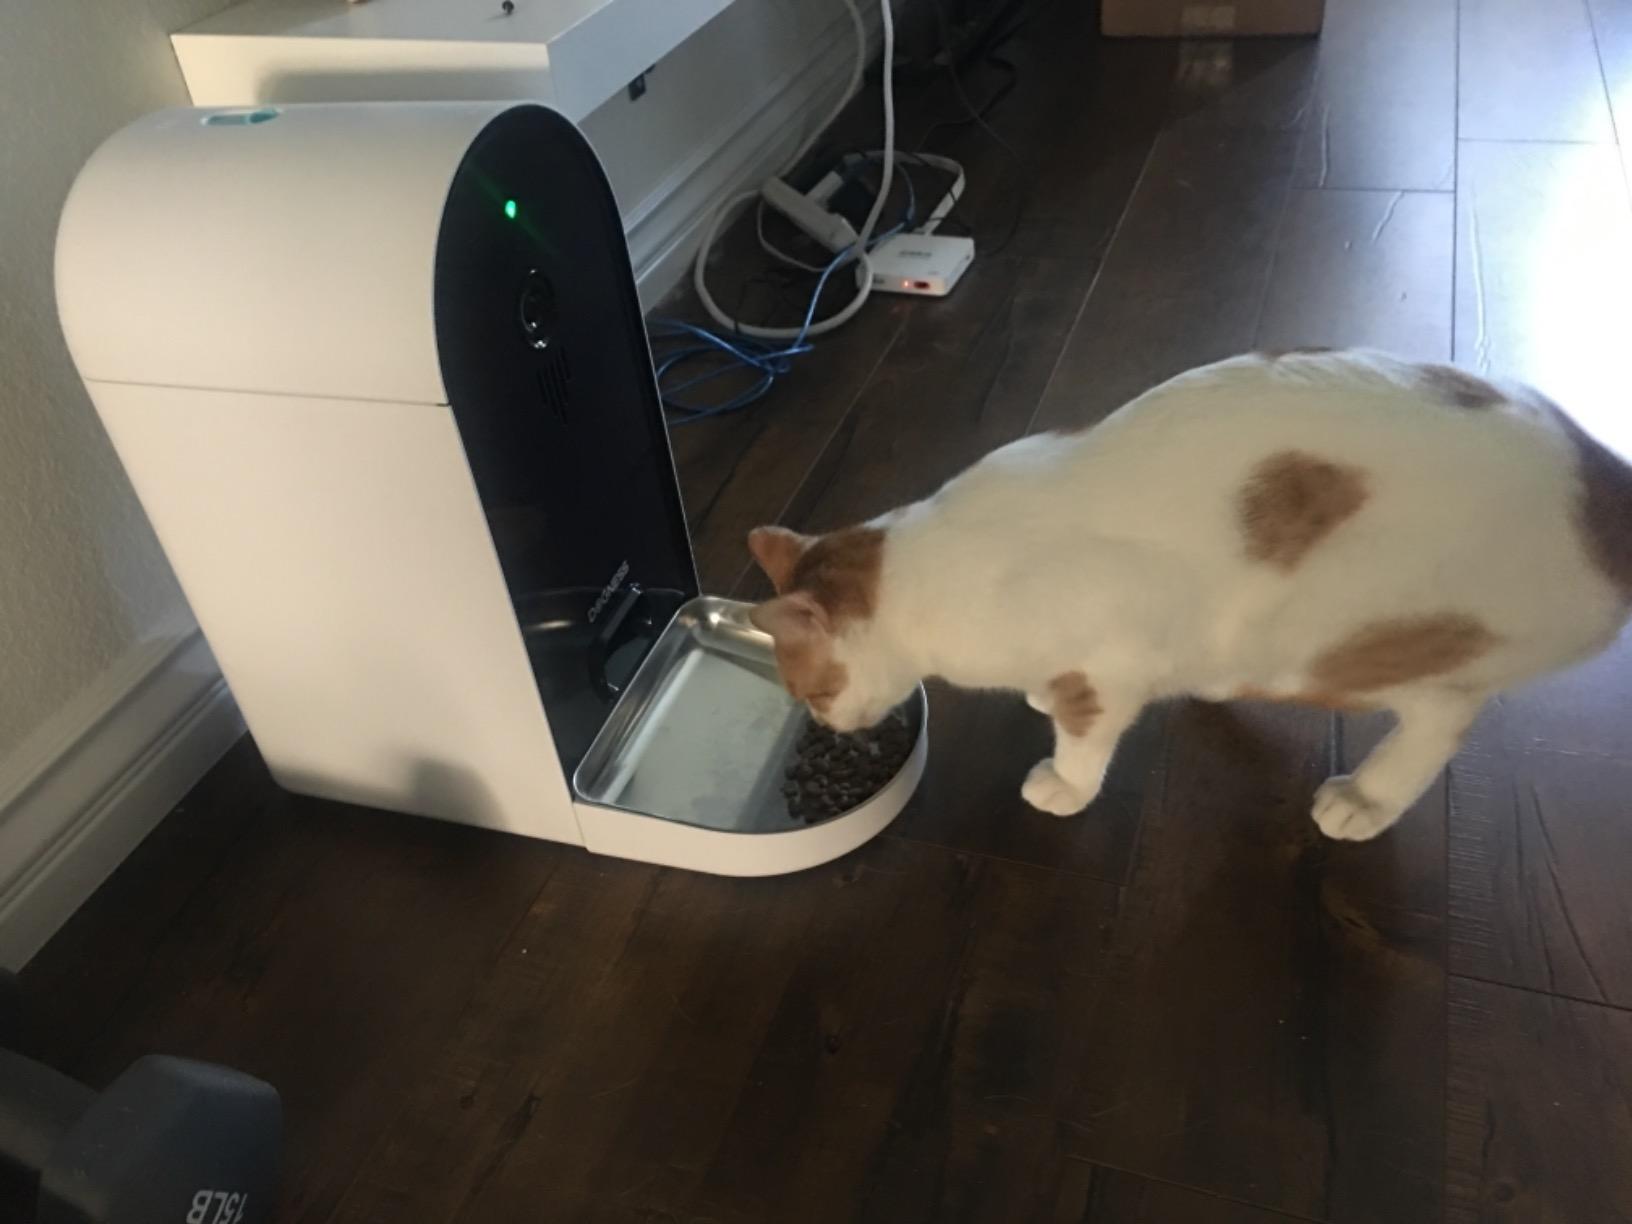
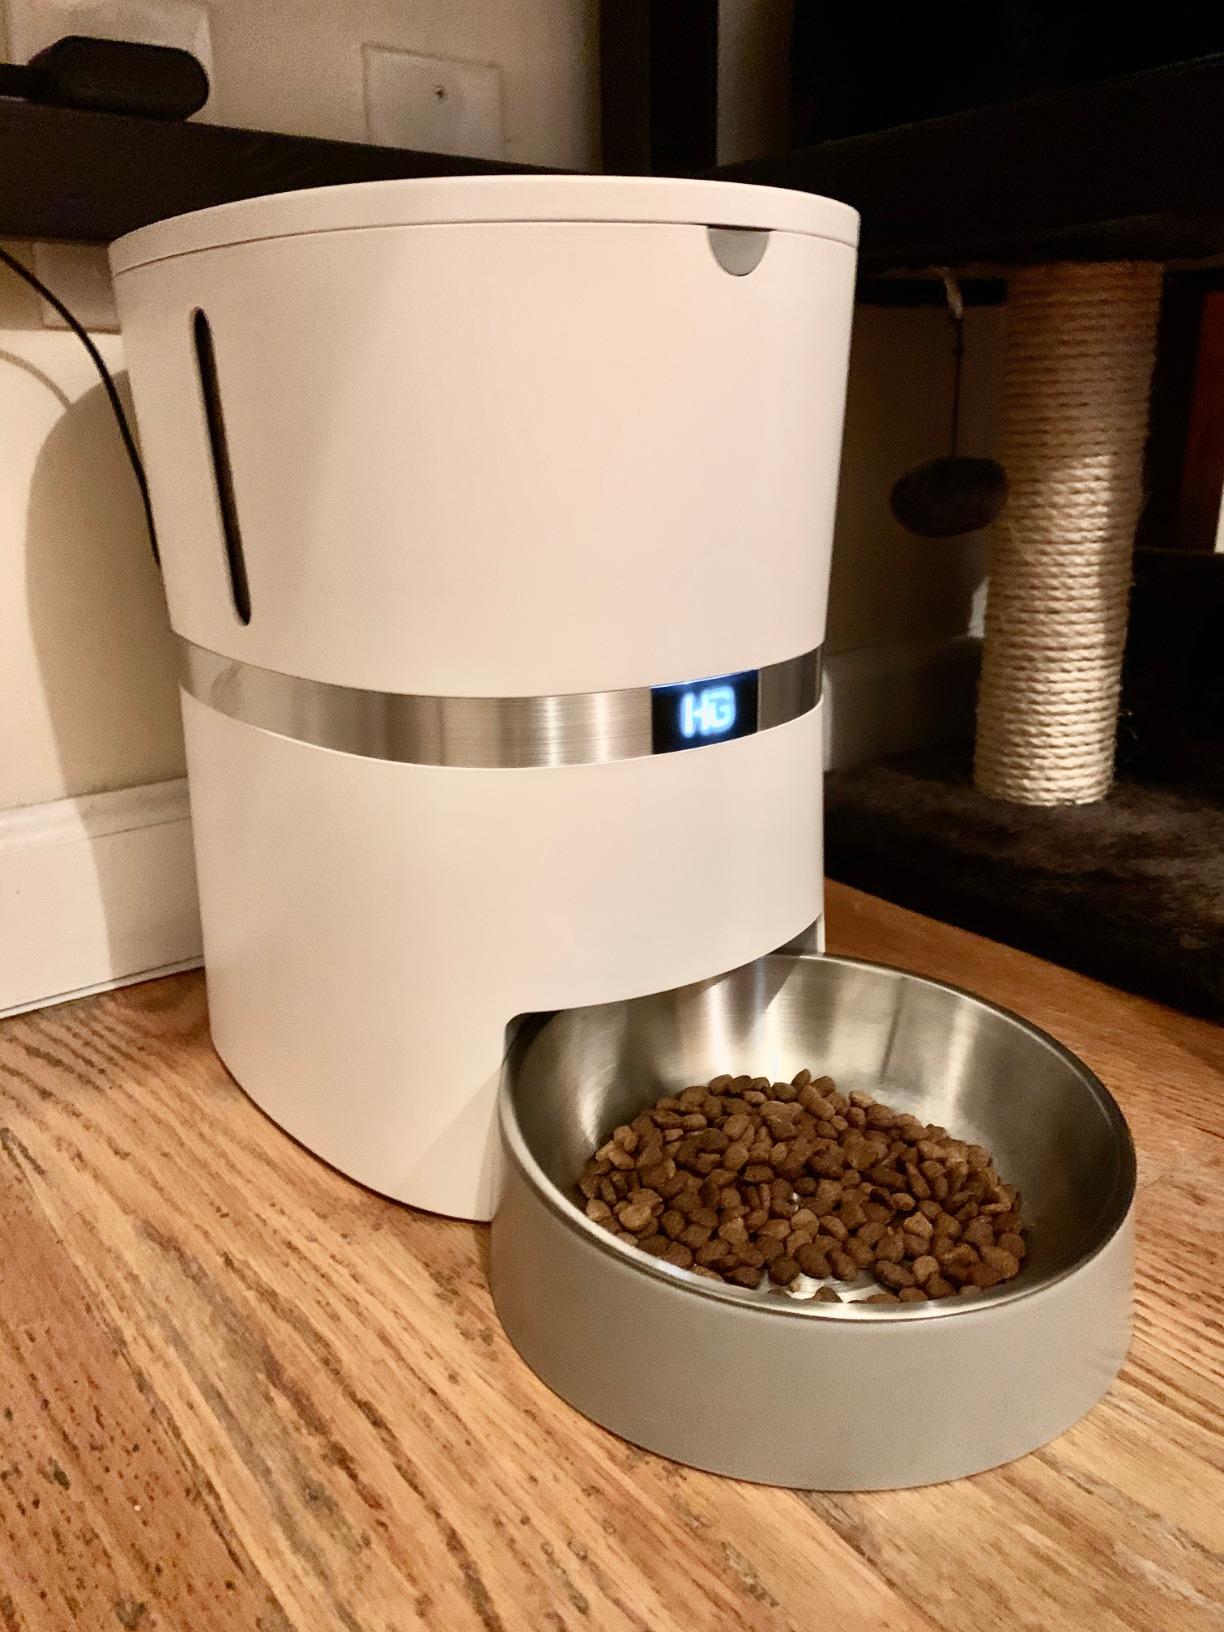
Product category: items_feeder
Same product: no